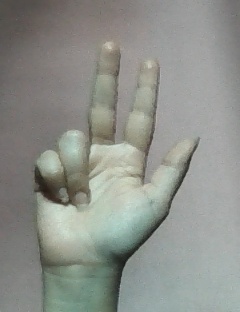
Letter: al